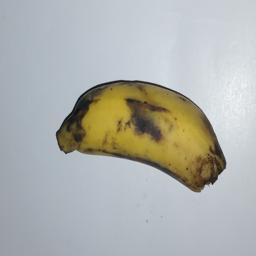
Banana variety: Champa Kola